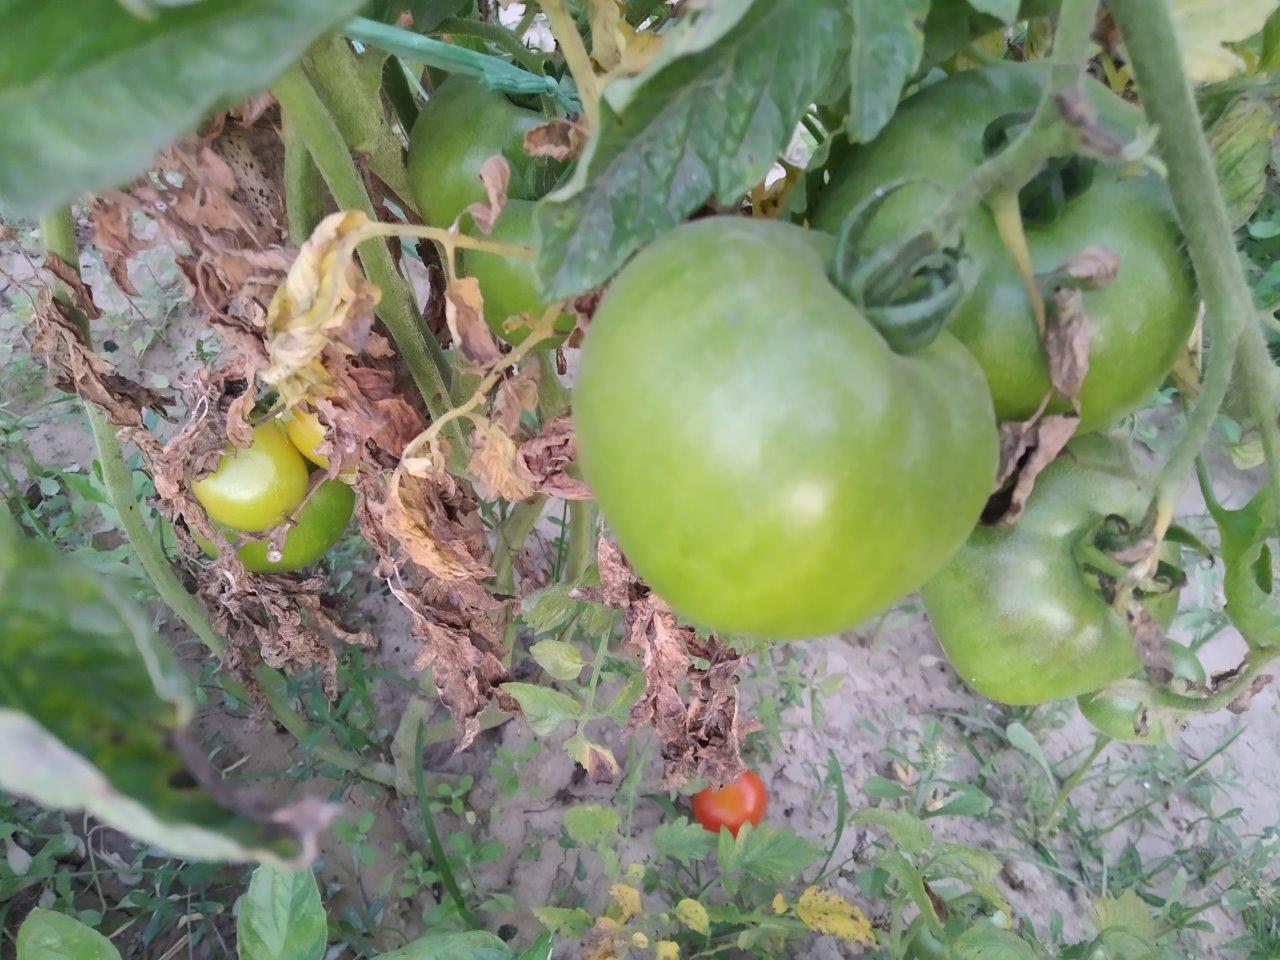
Maturity: Immature